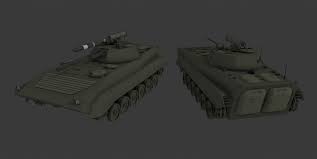
Label: BMP